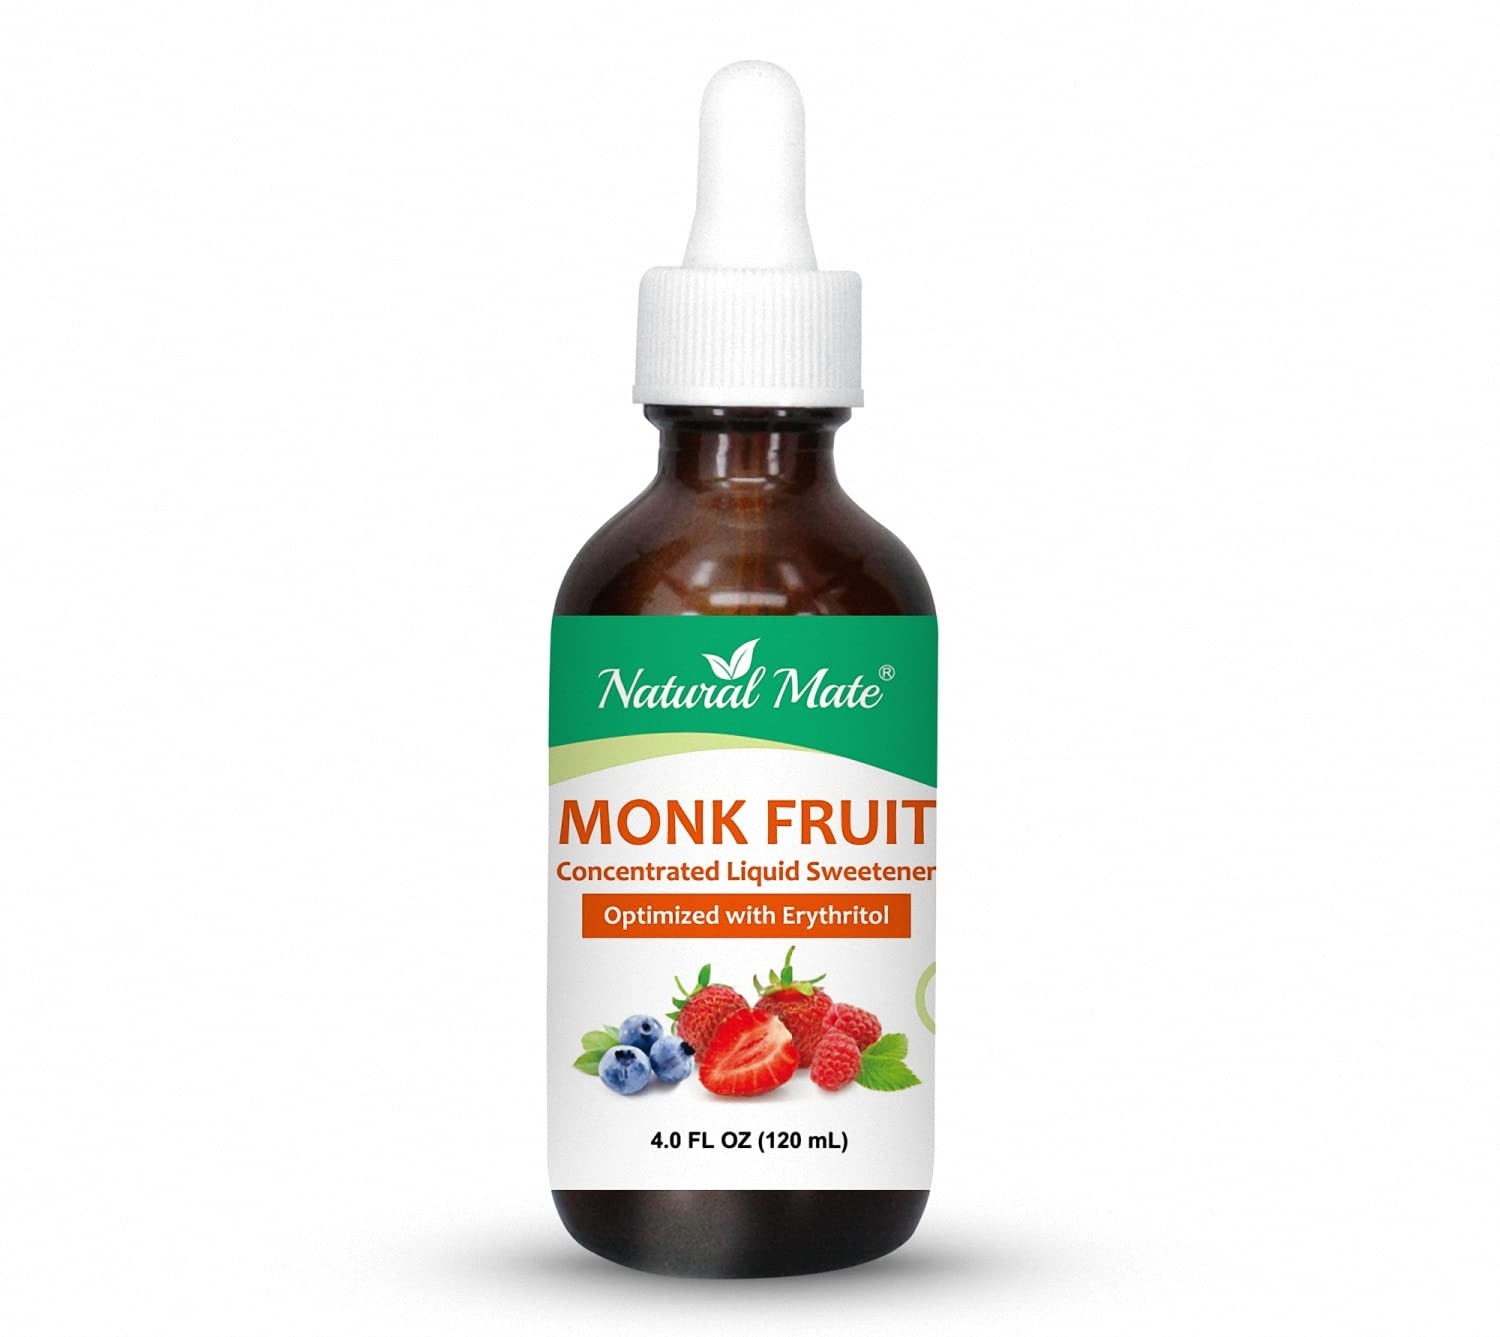
Item Name: Monk Fruit Liquid Sweetener (Optimized with Erythritol) 4 FL OZ (120 mL) – Glass Bottle | 1 Pack
Bullet Point 1: BLENDING: The first liquid monk fruit sweetener made from the blend of premium monk fruit extract, organic stevia extract, and erythritol.
Bullet Point 2: TASTE: The most delicious sweet taste from the monk fruit blended sweetener in the market! No bitter or sweet aftertaste period.
Bullet Point 3: VALUE: 2 drops = 1 tsp of sugar, 1 bottle = 900 Servings = approx. 1800 tsps. of sugar sweetness. Compare it and see the true values.
Bullet Point 4: ORIGIN: Proudly made in the USA. Manufacturing licensed by the New Jersey Department of Health. Third party tested.
Bullet Point 5: FEATURES: Ture 0 calories, 0 carbs, &0 glycemic index. Free of alcohol and GMO materials.
Product Description: Thanks to Natural Mate’s Liquid Monk Fruit Sweetener, you can now enjoy a delicious sweet without guilt. Our GMO-free sweetener is made with a blend of monk fruit extract, stevia extract, and erythritol, the same ingredient is used only in premium Monk Fruit sweeteners to improve the taste profile. Even better, this concentrated Liquid Monk Fruit Sweetener contains absolutely zero calories & zero carbs! Just a few drops Natural Mate Monk Fruit sweetener can sweeten your favorite foods and drinks with a great satisfaction. PRODUCT HIGHLIGHTS: 1) Perfect for drinks, cooking, baking and more! 2) Improved taste profile without unpleasant aftertaste. 3) GMO Free, Gluten Free, and Sugar Free. 4) 1 serving = 4 drops = 2 teaspoon sugar. 1 Bottle = approx. 280 servings = 560 teaspoon sugar (4.9 Lb). 5) 0 calories & 0 glycemic impact.Natural Mate stands behind the products 100%. If you are not satisfied with your purchase for any reason, just contact us and we will exchange or refund your purchase.
Value: 4.0
Unit: Fl Oz

Price: 26.98